First aid

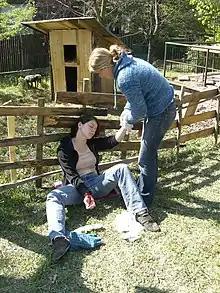
First aid scenario training in progress

A first aid kit consists of a strong, durable bag or transparent plastic box. They are commonly identified with a white cross on a green background. A first aid kit does not have to be bought ready-made. The advantage of ready-made first aid kits are that they have well organized compartments and familiar layouts.